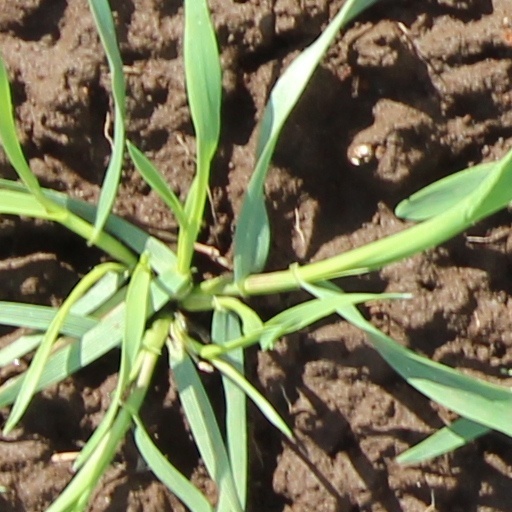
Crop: wheat